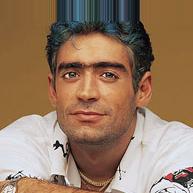
Age: 25